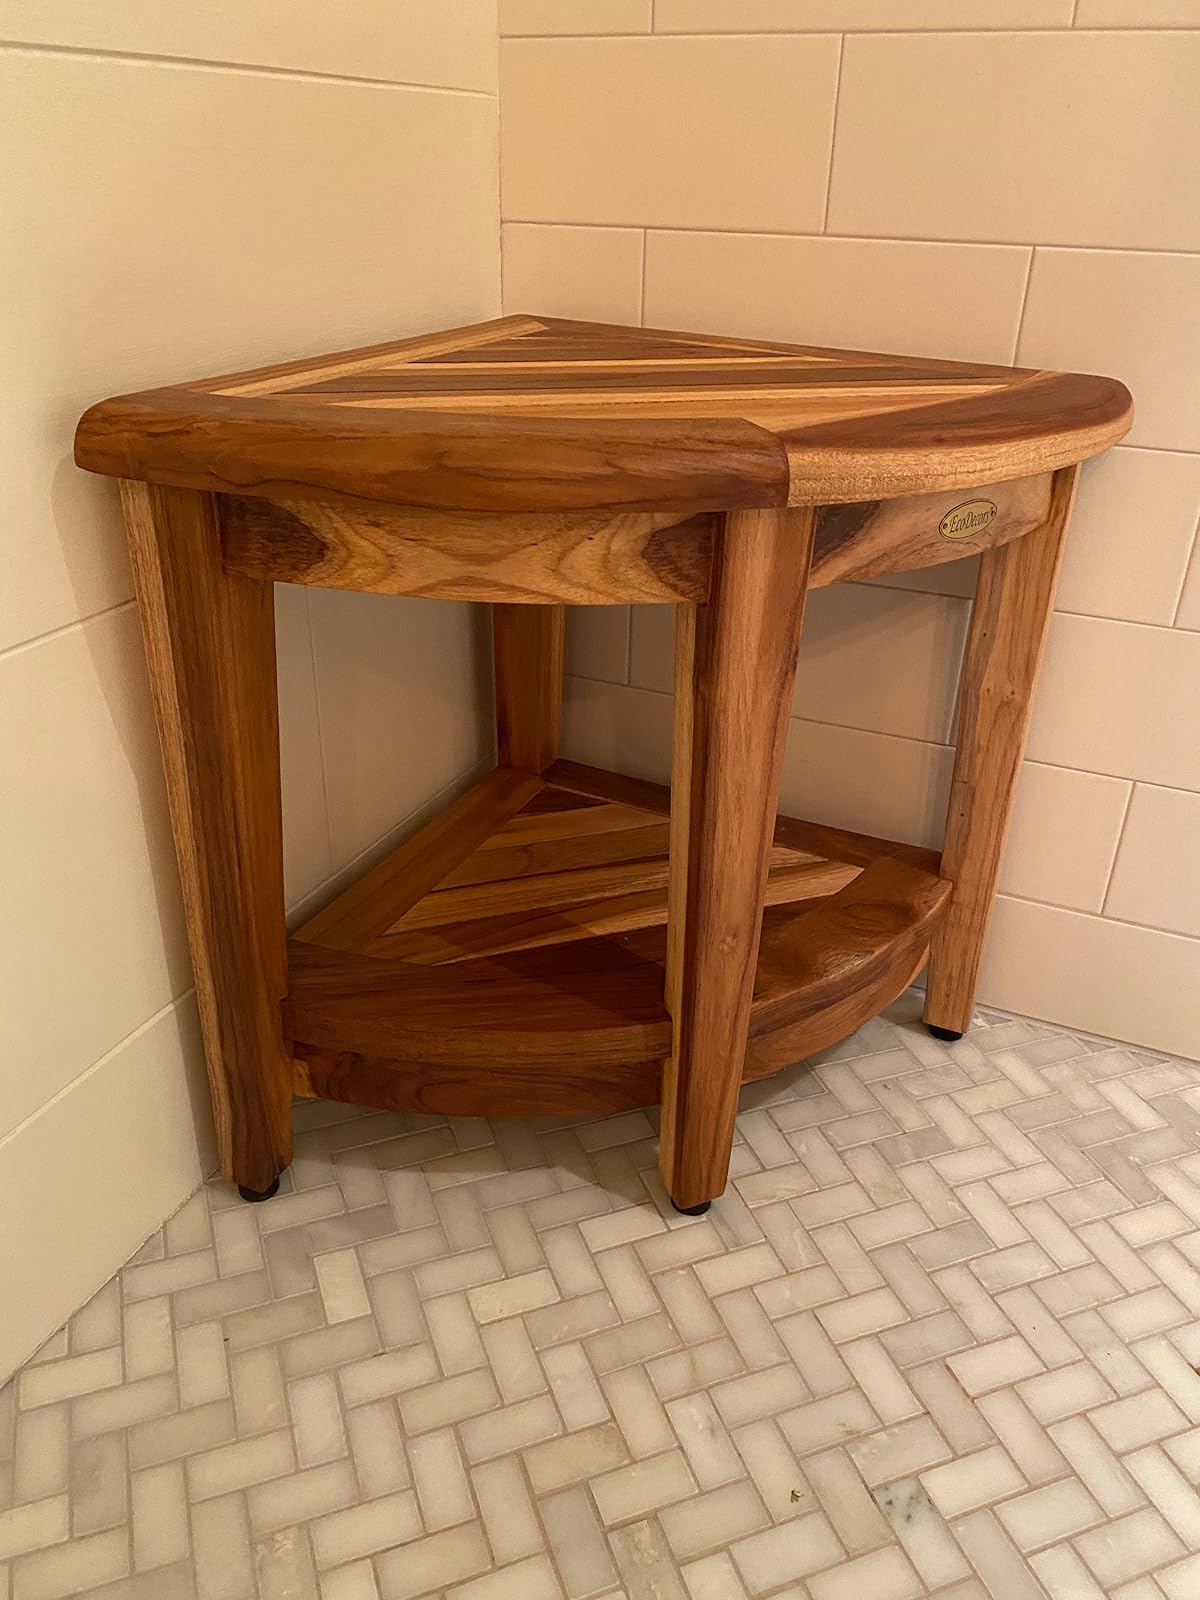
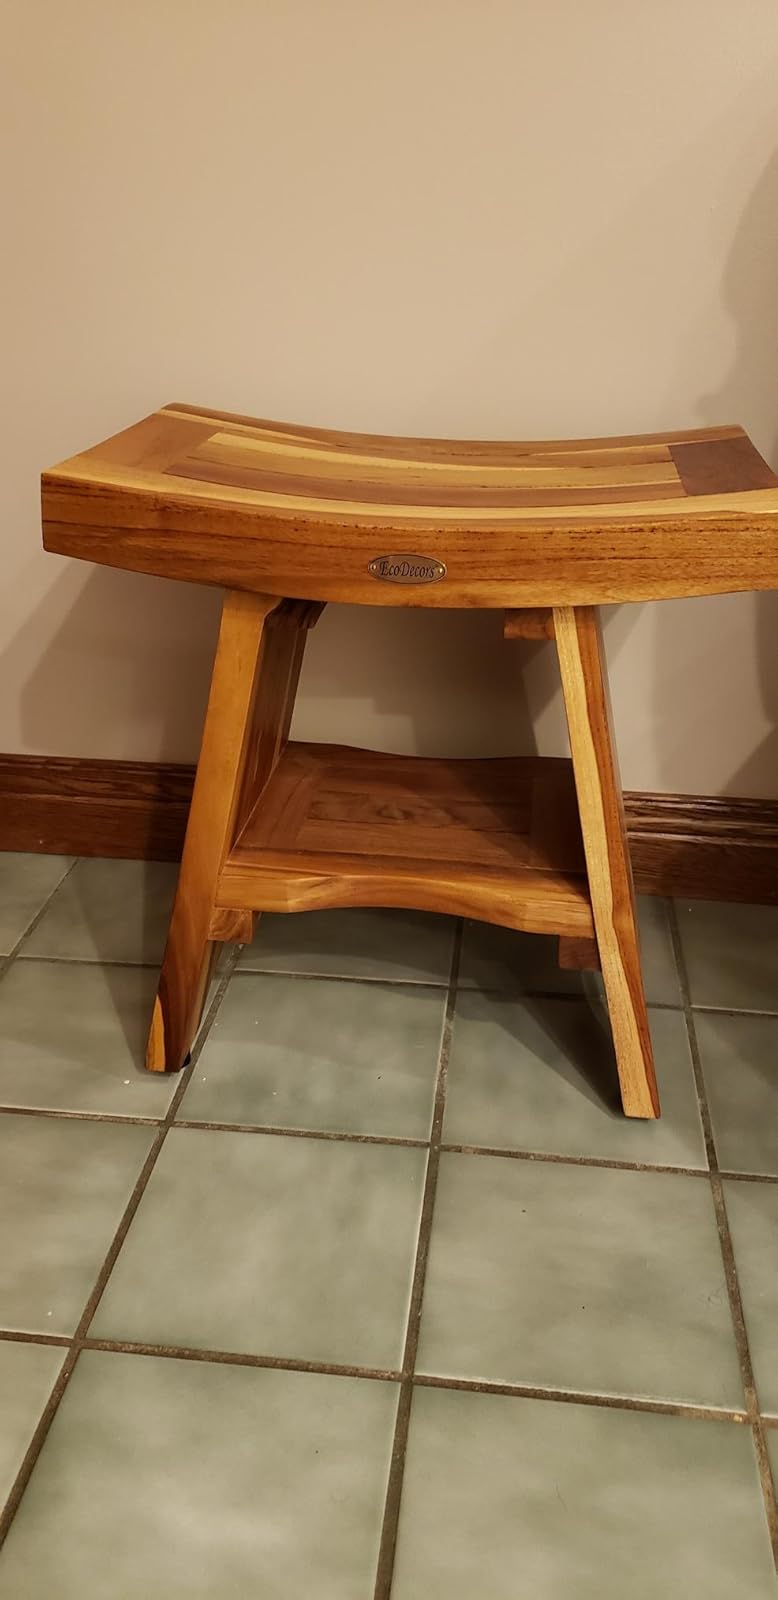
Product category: stool
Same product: no